1993 Miller Genuine Draft 400 (Michigan)

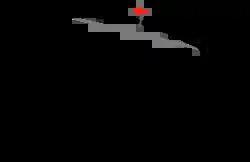
The layout of Michigan International Speedway, the venue where the race was held.

The race was held at Michigan International Speedway, a two-mile (3.2 km) moderate-banked D-shaped speedway located in Brooklyn, Michigan. The track is used primarily for NASCAR events. It is known as a "sister track" to Texas World Speedway as MIS's oval design was a direct basis of TWS, with moderate modifications to the banking in the corners, and was used as the basis of Auto Club Speedway. The track is owned by International Speedway Corporation. Michigan International Speedway is recognized as one of motorsports' premier facilities because of its wide racing surface and high banking (by open-wheel standards; the 18-degree banking is modest by stock car standards).